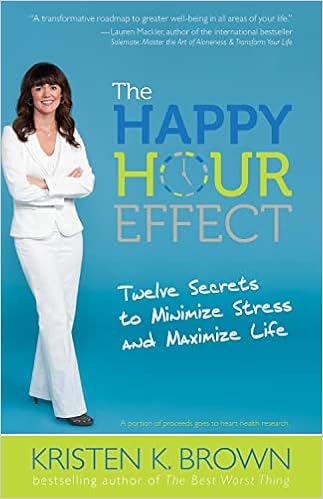
The Happy Hour Effect: Twelve Secrets to Minimize Stress and Maximize Life
Category: Books
About the Author Kristen K. Brown, The Queen of Stress Relief, is a coach, bestselling and award-winning author, webTV host, speaker, and the founder of Happy Hour Effect LLC and WidowMommy.com. She has her master's certificate in integral theory, is a certified holistic health coach, and is a fifteen-year corporate America veteran. Her debut memoir, The Best Worst Thing , was about her journey to a new life after the unexpected death of her husband from a heart attack at the age of thirty when their daughter was just an infant. The Happy Hour Effect is Kristen's highly anticipated second release. Kristen has won the Royal Dragonfly Book Award, Readers' Favorite Book Award, SWIBA Award for Author of the Year, and has been nominated for two American Business Awards and two International Women in Business Awards. She has been featured on television, radio, print, and online, including CBS, Fox, NBC, ABC, Working Mother, CNN.com, and US Weekly. Kristen enjoys gardening, meditation, cooking, yoga, travel, reading, and all things self-improvement focused. Kristen has traveled the world for both business and pleasure and enjoys learning about new cultures. She is a member of Women of Words, The Loft Literary Center, Film Independent, Femfessionals, and a volunteer for the American Heart Association. She lives in Minneapolis, Minnesota, with her young daughter, and she will do almost anything for bacon.
Features: The Happy Hour Effect: Twelve Secrets to Minimize Stress and Maximize Life | , by bestselling and award-winning author Kristen K. Brown, provides easy, fun, and powerful solutions to minimize your stress and maximize your life. Kristen's voice is inspiring, motivating, witty, funny, and down to earth, and her book provides specific and actionable steps to stress less now. It isn't hard. It isn't confusing. It's a simple, straightforward, fun approach to stress relief. Each chapter includes inspiring quotes, the timing to implement each secret, the level of effort it will take, the expected results, and QR codes and links to supporting materials online that will make the respective chapter come to life. Also included are sidebars with expert interviews, anecdotes, statistics, and other visual content to reinforce the written words on each page. The QR codes and links connect to worksheets, videos, meditations, how-to tips, and other resources that will help you move forward on your stress management journey. | The Happy Hour Effect | is a comprehensive guide to help you live a healthier, happier, and less stressed life―quickly and easily.